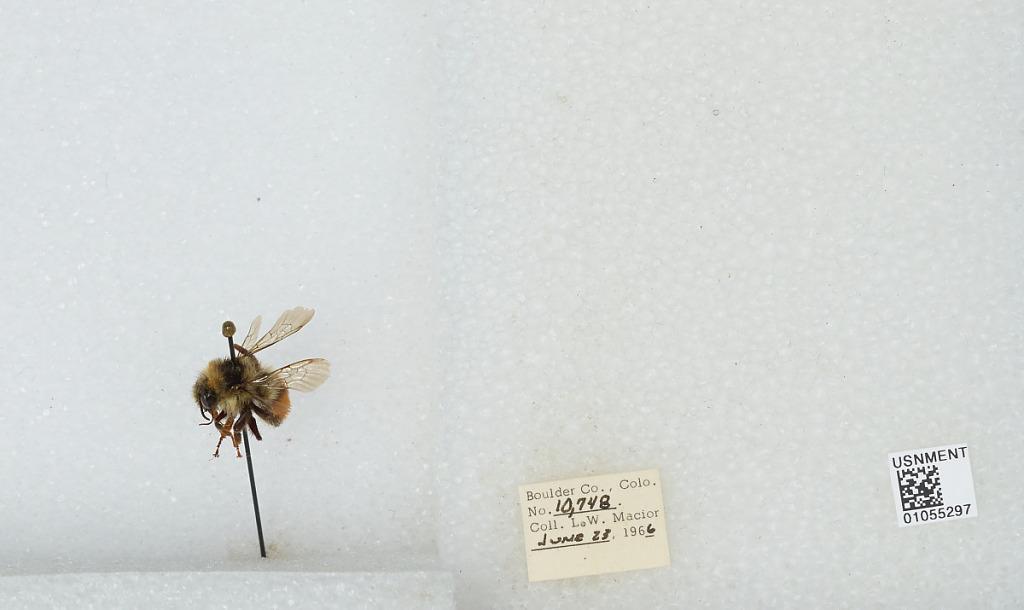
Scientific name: Bombus (Pyrobombus) bifarius Cresson
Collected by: L. Macior
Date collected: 1966-6-23
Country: United States
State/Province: Colorado
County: Boulder
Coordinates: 40.09, -105.36